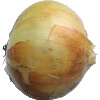
Label: Onion White 1